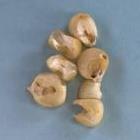
Maize quality: Bad